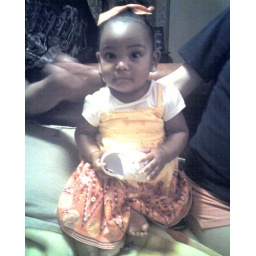
Khloe in orange dress